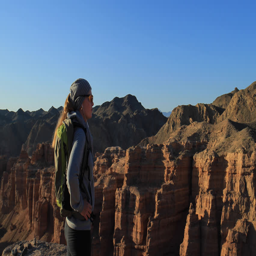
young girl walking through the canyons